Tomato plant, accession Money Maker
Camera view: vertical (180 deg); turntable rotation: 270 degrees
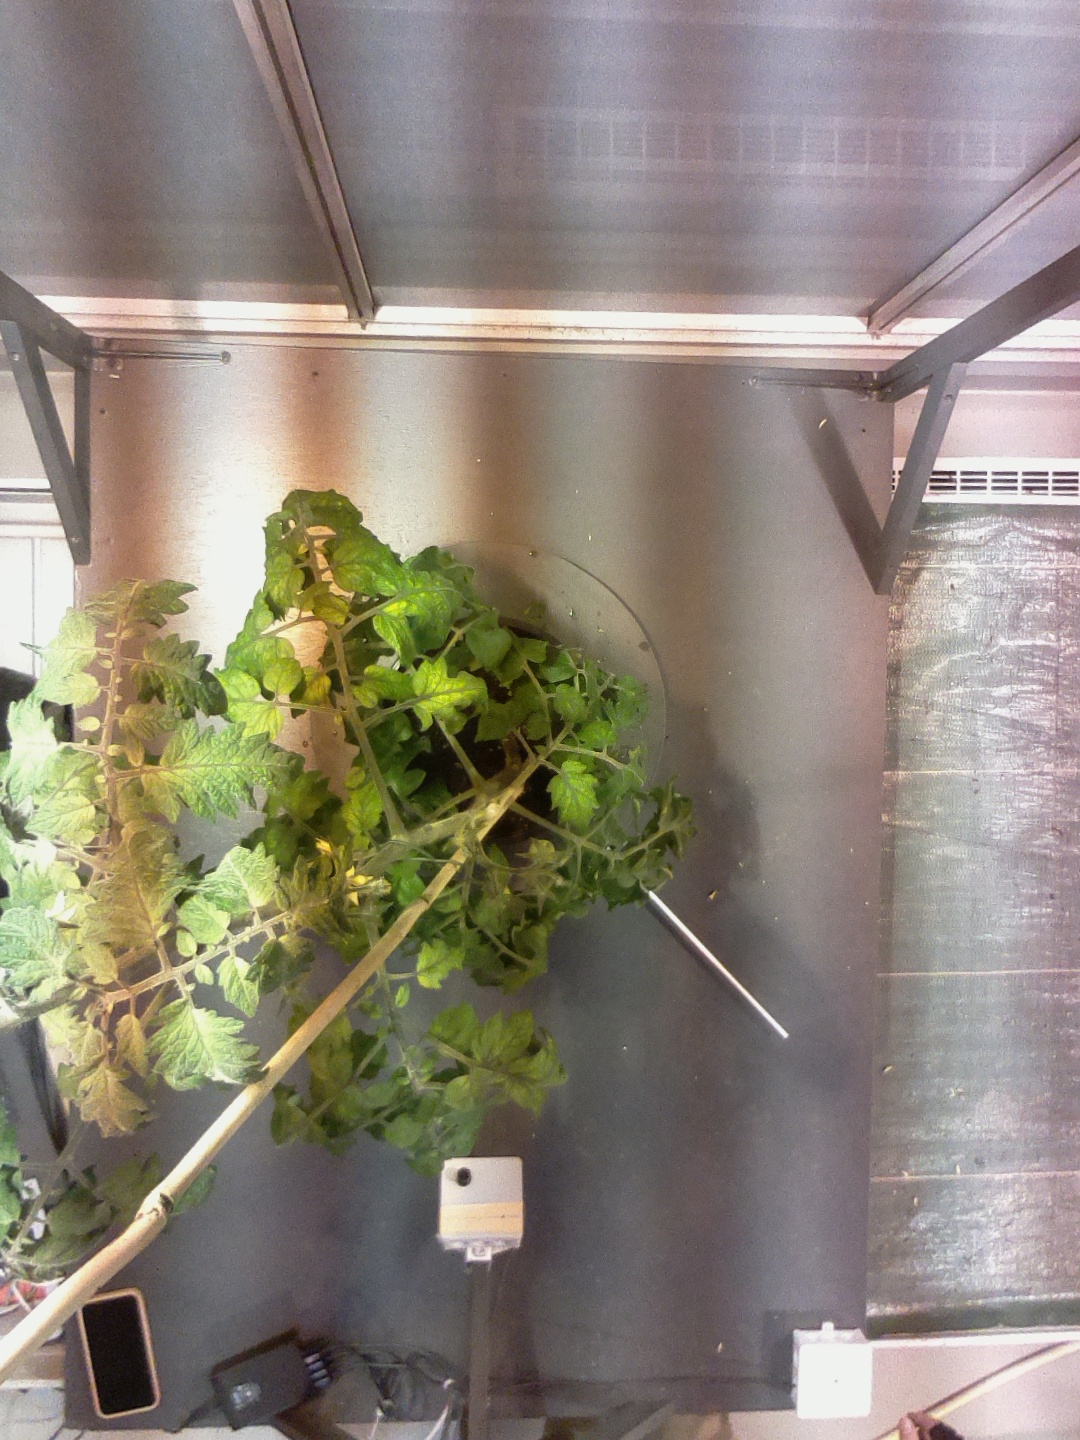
BBCH growth stage 71: 10%-20% of final fruit size